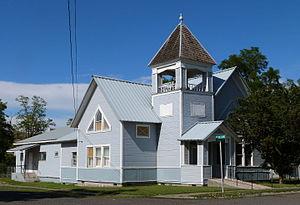
Lapwai est une ville américaine située dans le comté des Nez-Percés en Idaho. Lors du recensement de 2010, Lapwai compte 1 137 habitants.